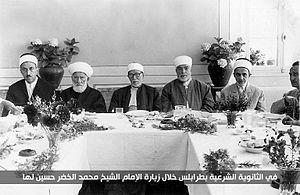
Elkhodhr_Hassin_et_Ettounsi_a_Tripoli العربية: زين العابدين بن الحسين التونسي ومحمد الخضر حسين في طرابلس